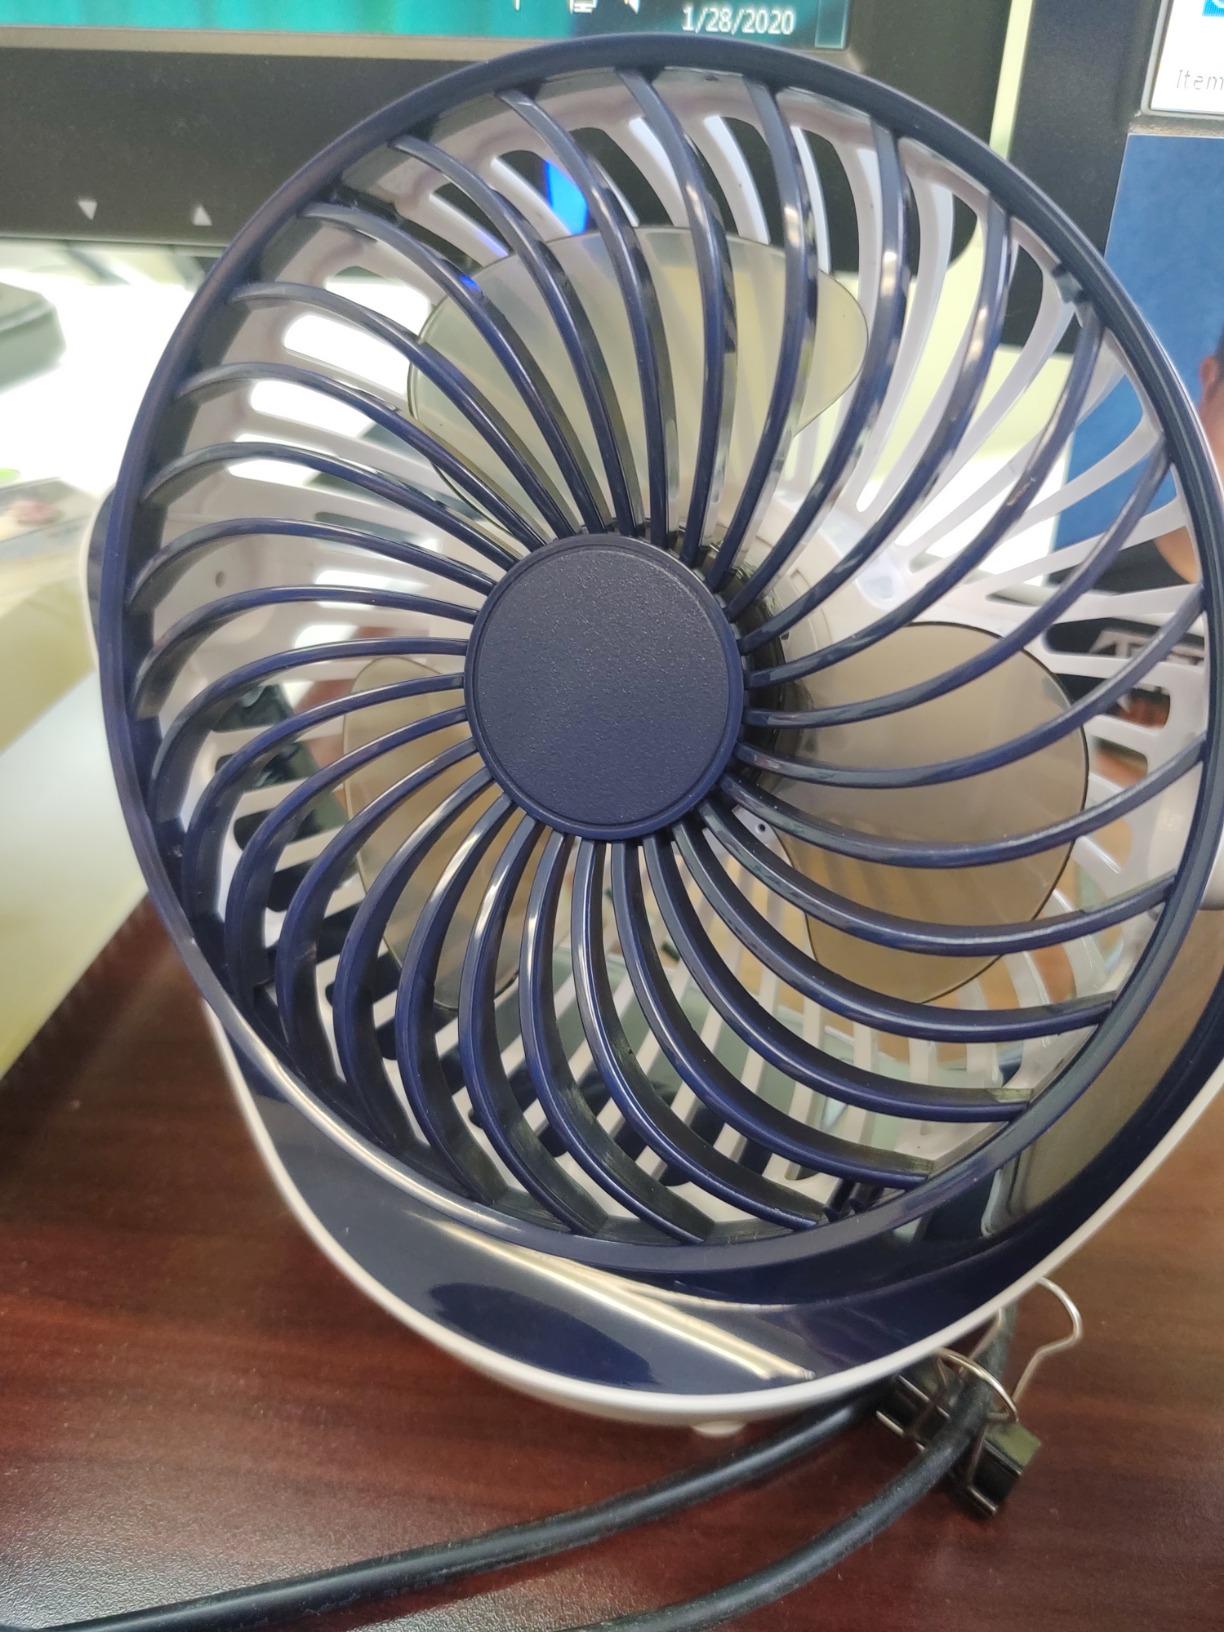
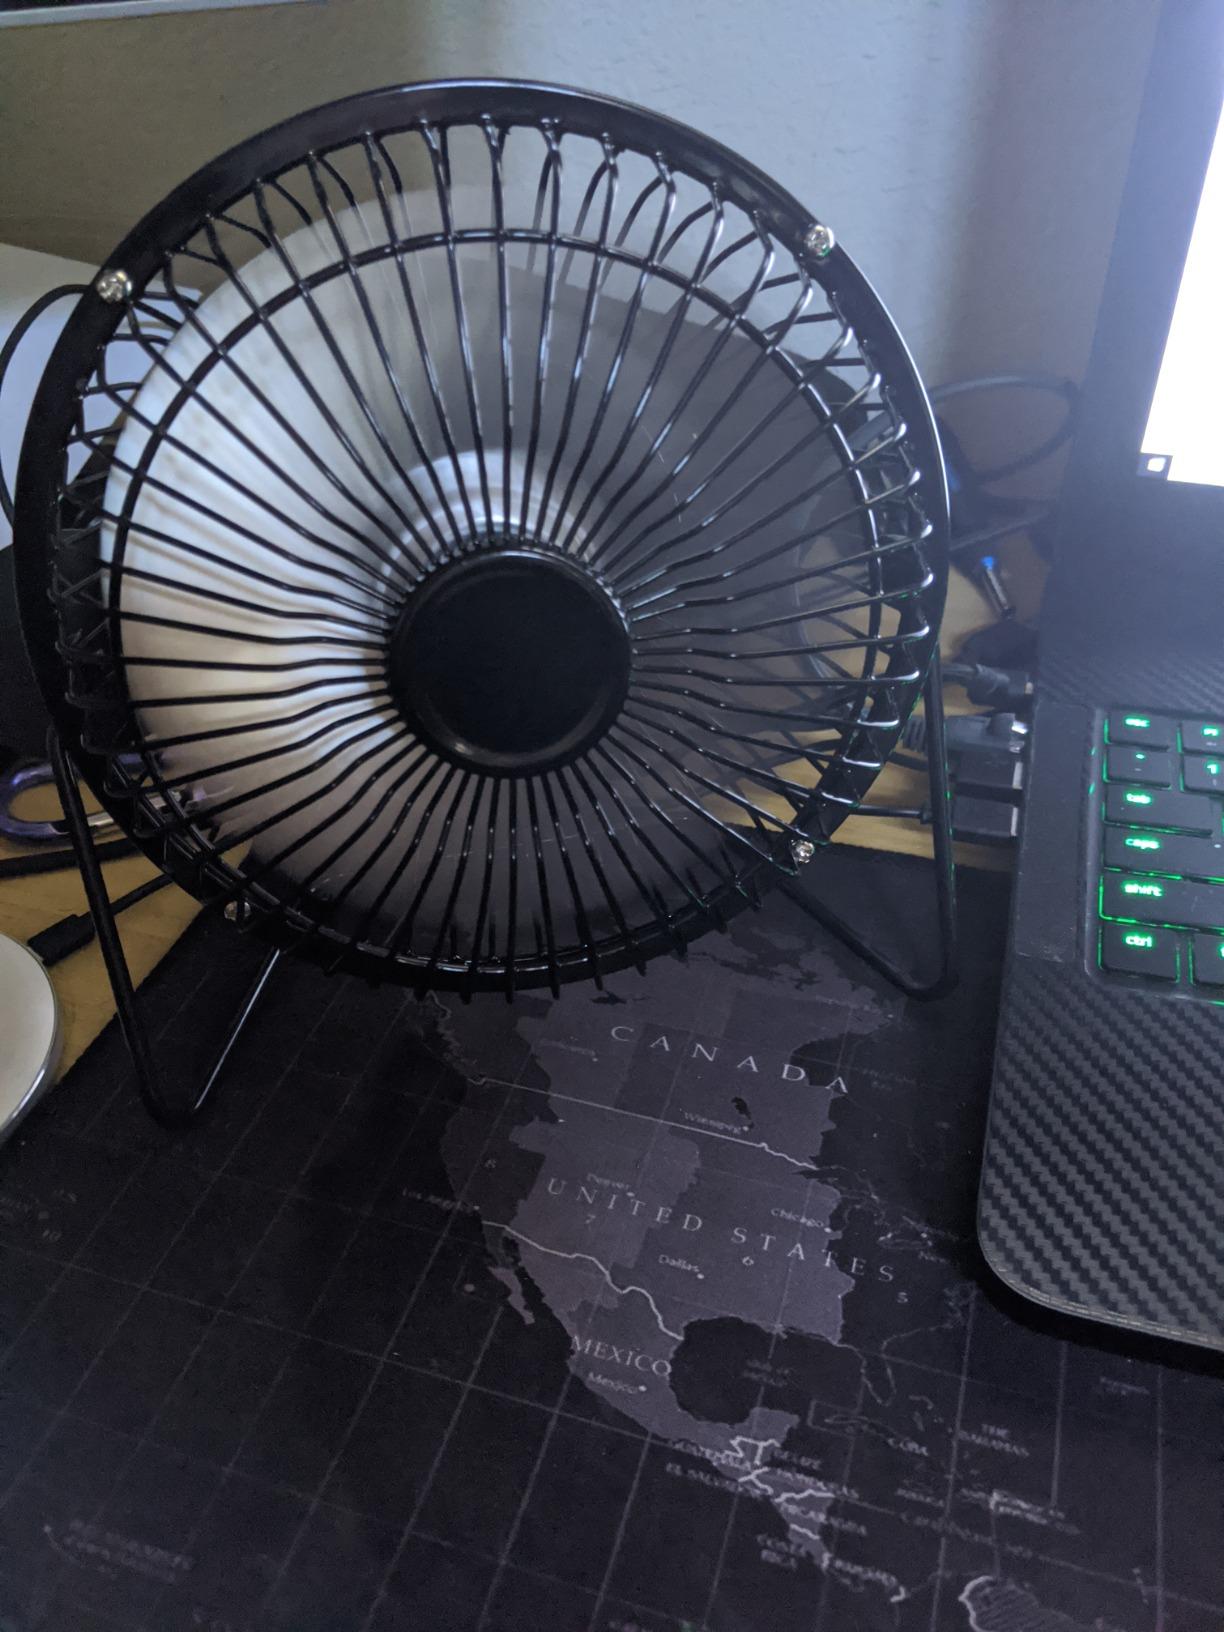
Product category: fan
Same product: no